ROH/NJPW War of the Worlds (2015)

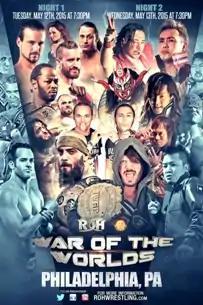
Promotional poster for the event, featuring wrestlers from both NJPW and ROH

War of the Worlds '15 was a two-day professional wrestling supershow co-produced by the American Ring of Honor (ROH) and Japanese New Japan Pro-Wrestling (NJPW) promotions. The events took place on May 12 and 13, 2015, at the 2300 Arena in Philadelphia, Pennsylvania, U.S. Both nights were released by ROH on video on demand (VOD) the following week.